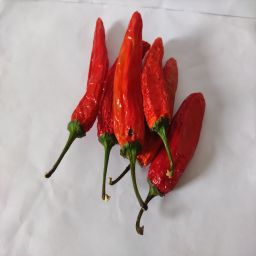
Crop: New Mexico Green Chile
Quality: Dried